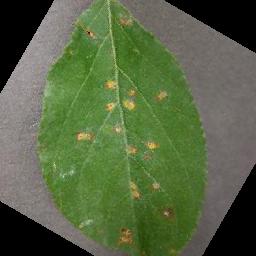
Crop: apple
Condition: cedar_rust